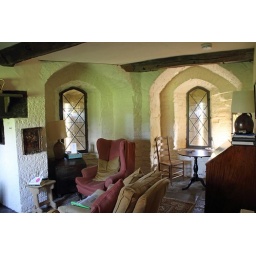
The strange green cast is sunlight reflected off the grass in the ward!origfilename:20100909_670-pp